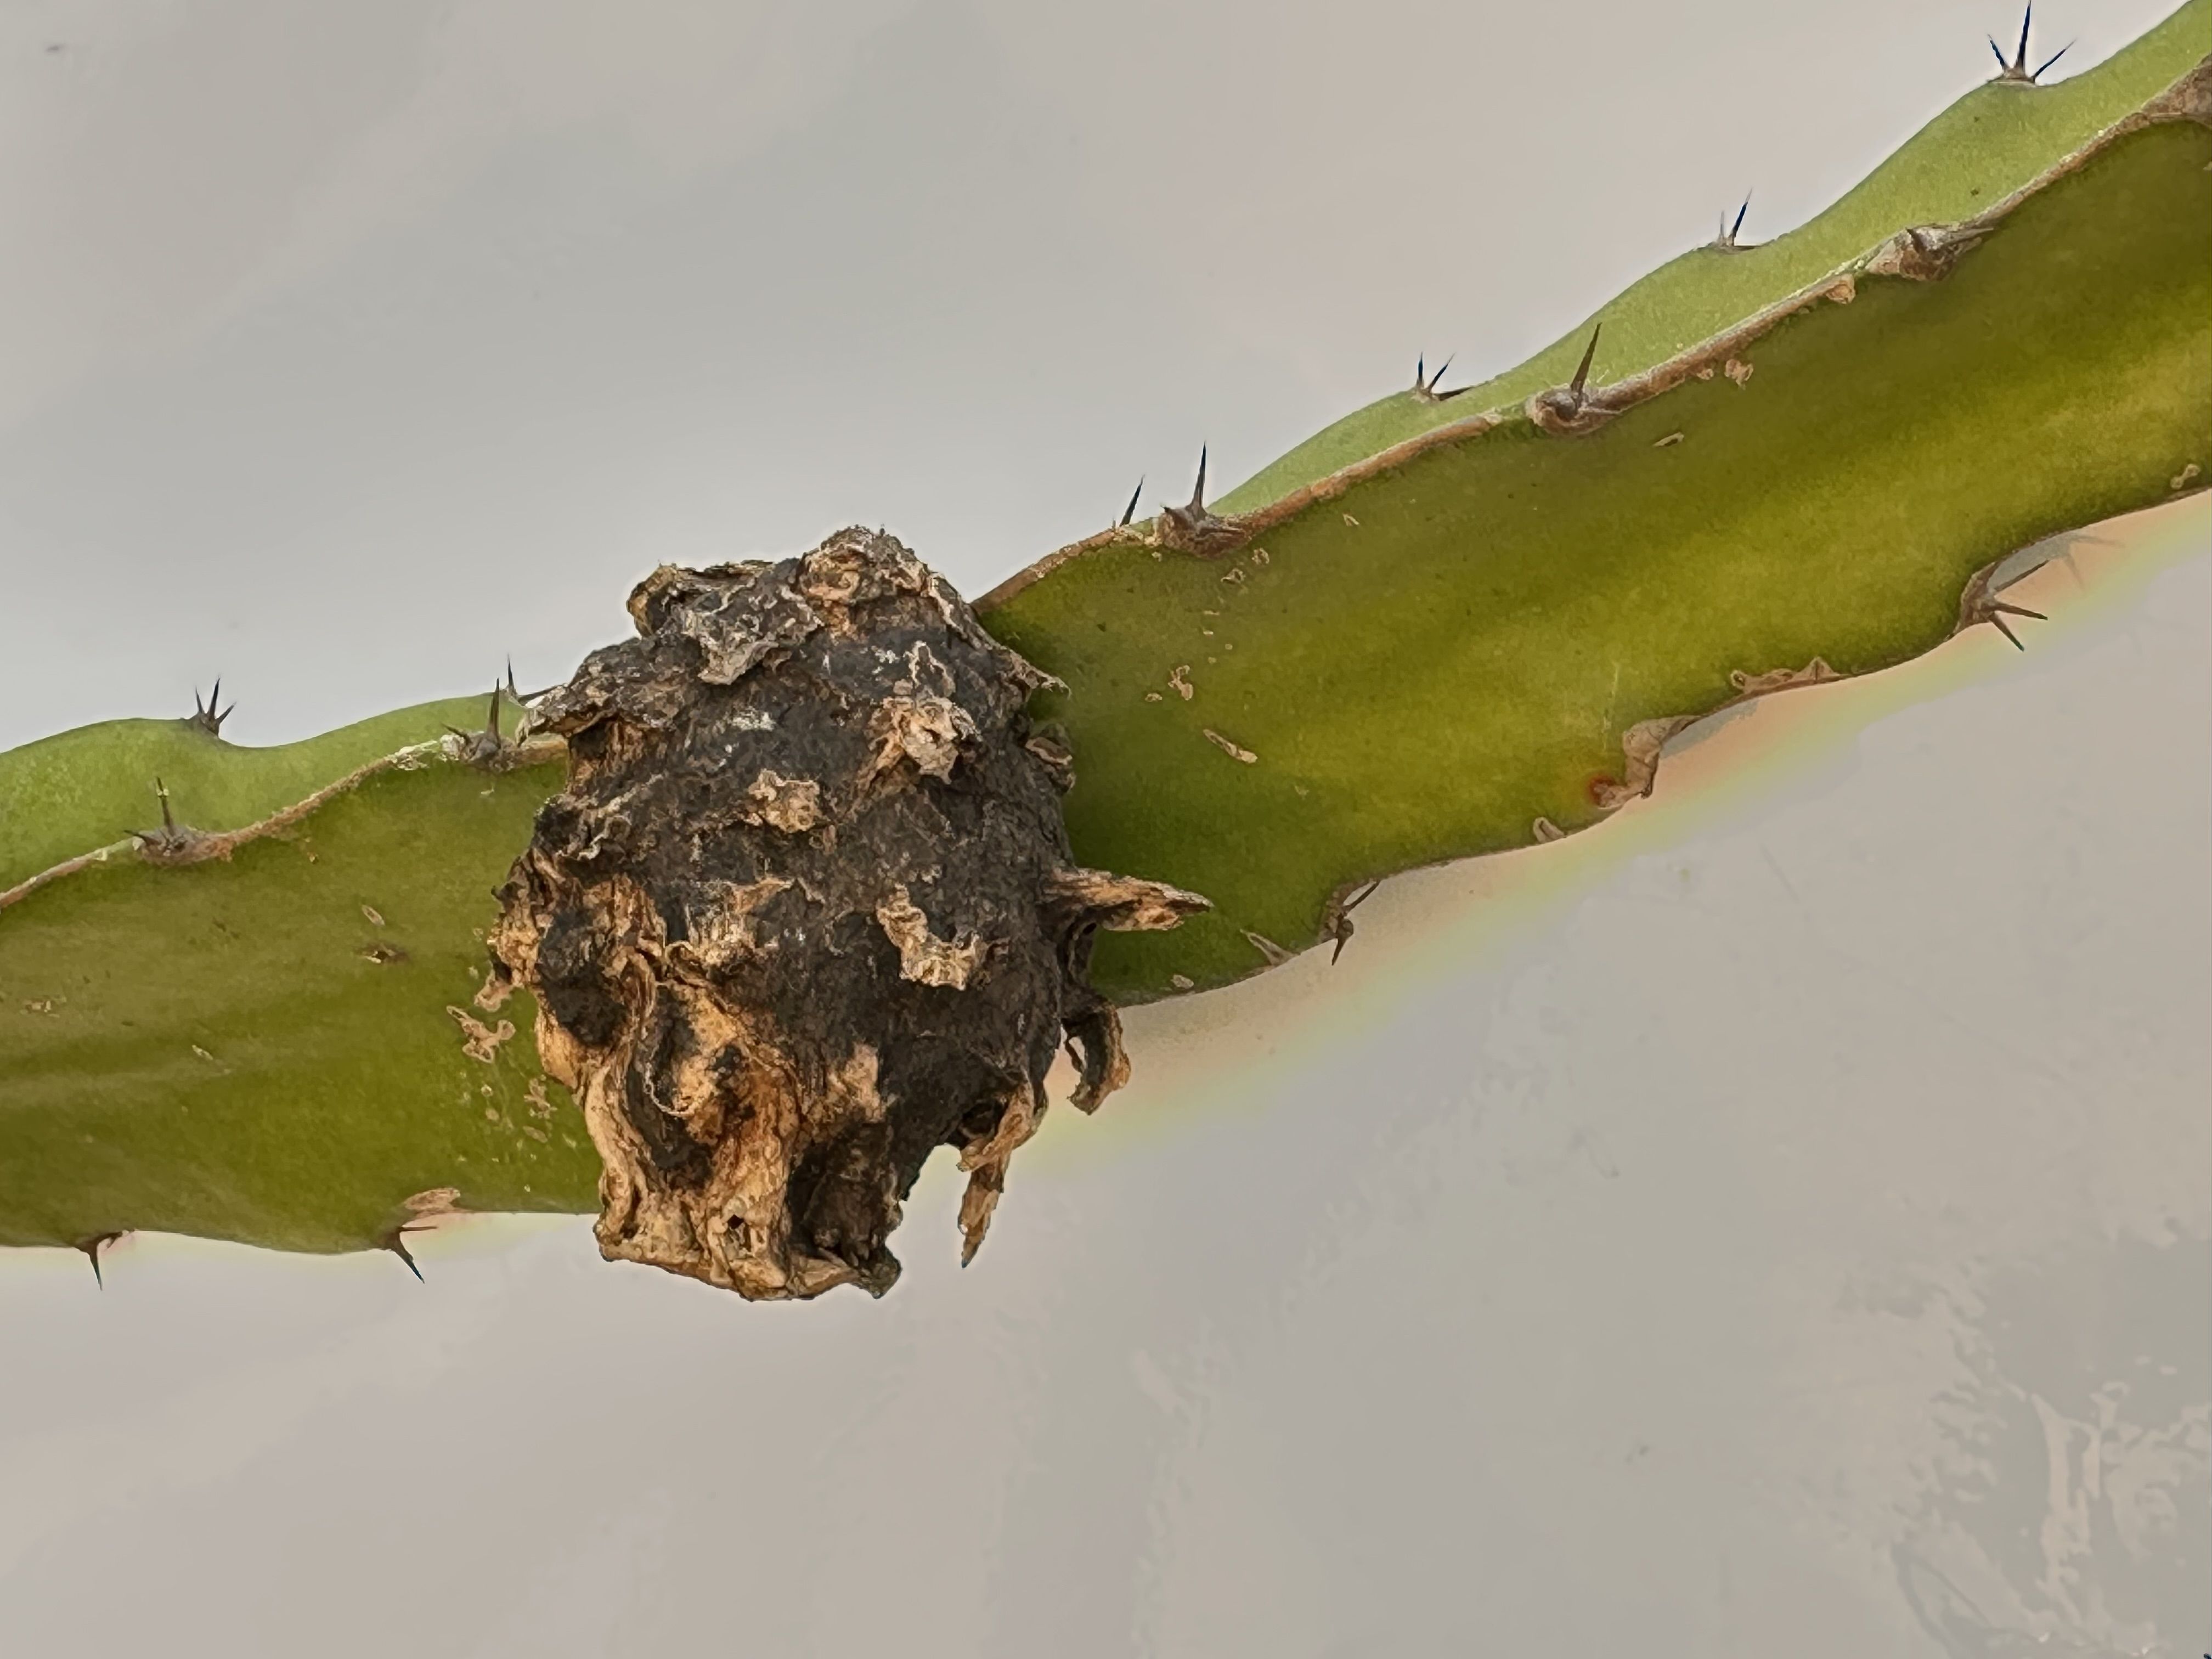
Label: Bad fruit